Yokosuka E14Y

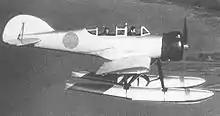
Prototype Yokosuka E14Y in flight (note different rudder)

The E14Y was used for several Japanese reconnaissance missions during the Pacific War.